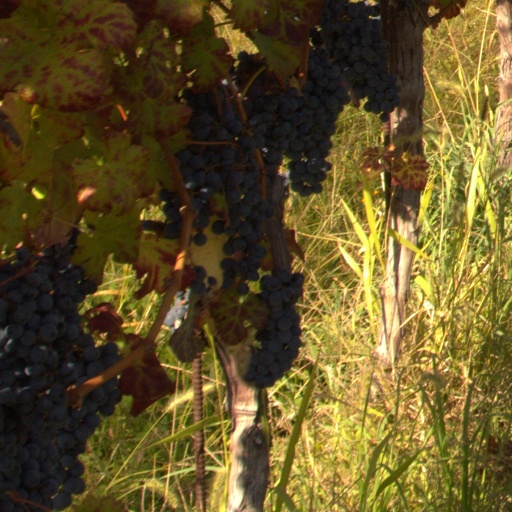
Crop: grape